National Center for Computational Sciences

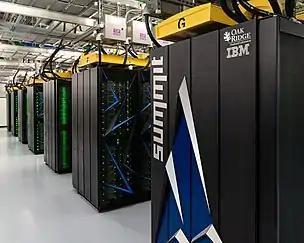
The OLCF's IBM AC922 Summit supercomputer.

The IBM AC922 Summit, or OLCF-4, is ORNL’s 200-petaflop flagship supercomputer. Summit was originally launched in June 2018, and as of the November 2019 TOP500 list, is the fastest computer in the world with a High Performance Linpack (HPL) performance of 148.6 petaflops. Summit is also the first computer to reach exascale performance, achieving a peak throughput of 1.88 exaops through a mixture of single- and half-precision floating point operations.